Smallville (comics)

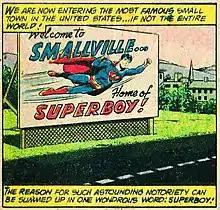
From "The New Adventures of Superboy" #16 (April 1981), art by Kurt Schaffenberger.

Smallville is a fictional town in American comic books published by DC Comics. The childhood hometown of Superman, Smallville was first named in "Superboy" #2 (May 1949). The town, long in an unnamed US state that was first defined as Kansas in "Superman: The Movie" (1978), is the setting of many "Superboy" comics where Superboy defends Smallville from various threats. Since the 1978 appearance in "Superman: The Movie", Smallville has been a setting in other non-comic book productions (film, television, video games and novels) featuring Superboy / Superman.